Shyam Sadhu

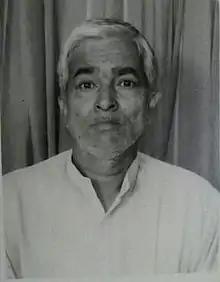

Shyam Sadhu, born Shamaldas Muldas Solanki, was a Gujarati poet from India.